Hanau-Wilhelmsbad station

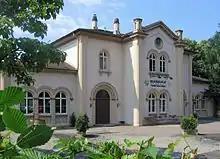
Entrance building, street side

The station was built in the immediate vicinity of the former Wilhelmsbad spa (which its name refers to) and served the excursion traffic to it. Shortly after its opening, up to 16,000 people would arrive by train on public holidays with good weather. Today the station is used by many commuters due to its large parking area. Patronage at the station is low outside the peak hour. It has two outside platforms, which are connected only by the adjacent Burgallee level crossing. Furthermore, the station serves the nearby Herbert Dröse Stadion (American football stadium).